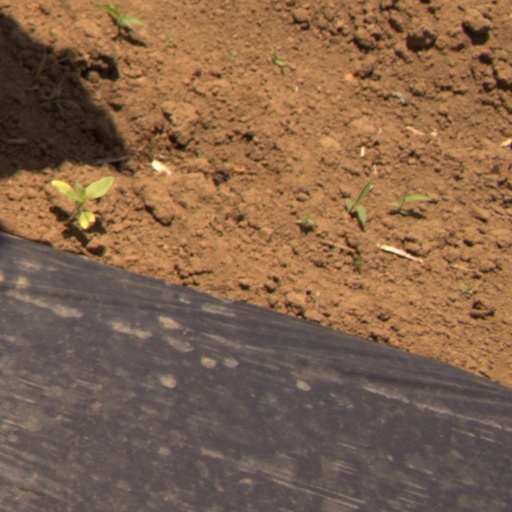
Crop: Jerusalem artichoke